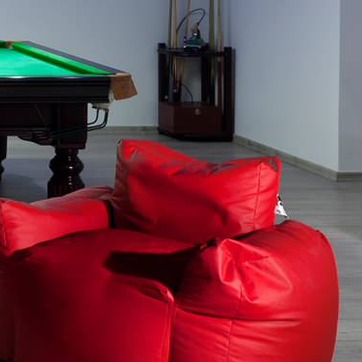
Material: leather